Crazy Awesome Teachers

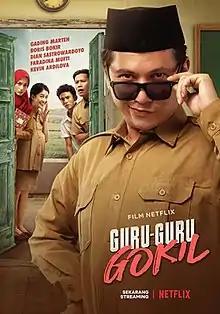
Film poster

Crazy Awesome Teachers is a 2020 Indonesian comedy drama film directed by , written by Rahabi Mandra, produced by Dian Sastrowardoyo and Tanya Yuson and starring Gading Marten, Boris Bokir and Kevin Ardilova.